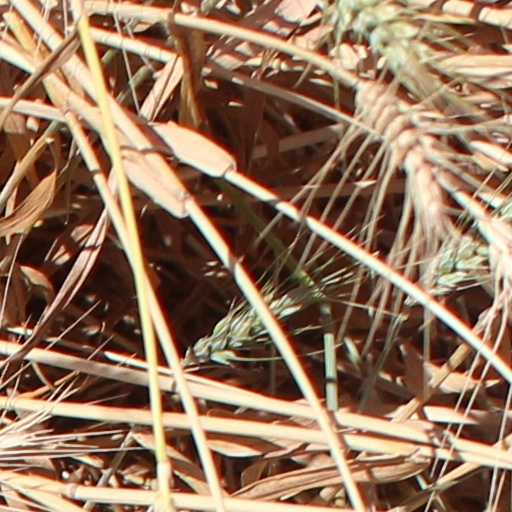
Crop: wheat